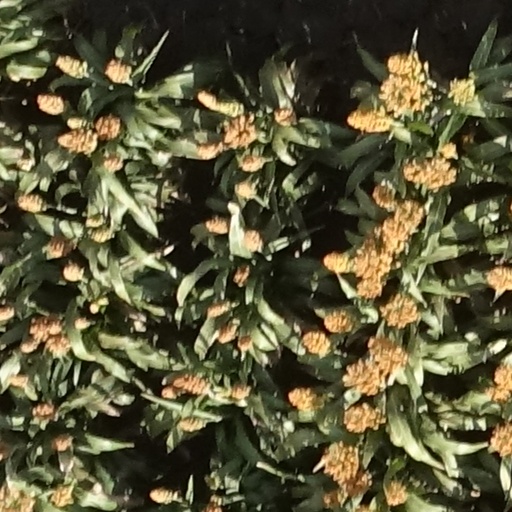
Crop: sorghum